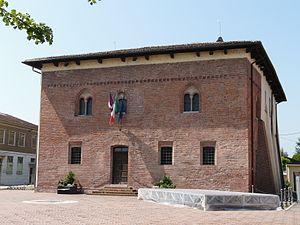
Valmacca est une commune italienne de la province d'Alexandrie dans la région Piémont en Italie.